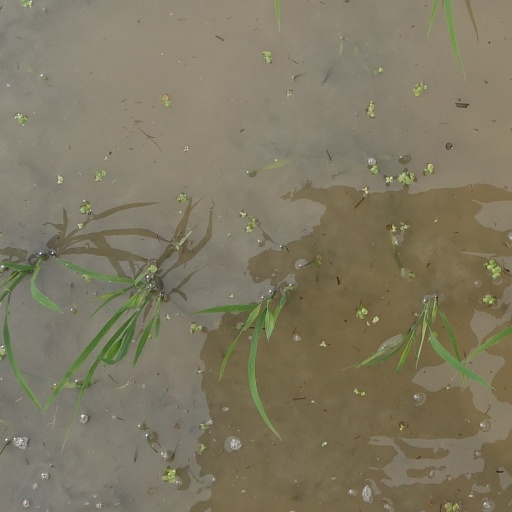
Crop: rice